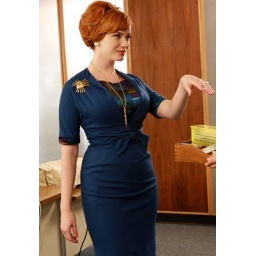
Joan Holloway in a gorgeous blue dress - Fashion of Mad Men